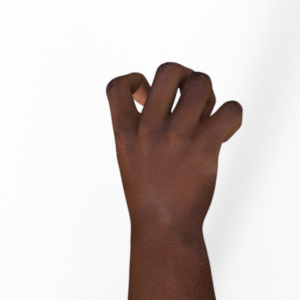
Label: rock